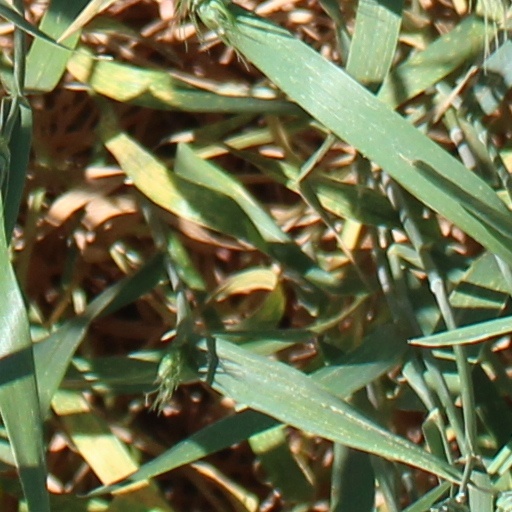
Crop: wheat